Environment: real
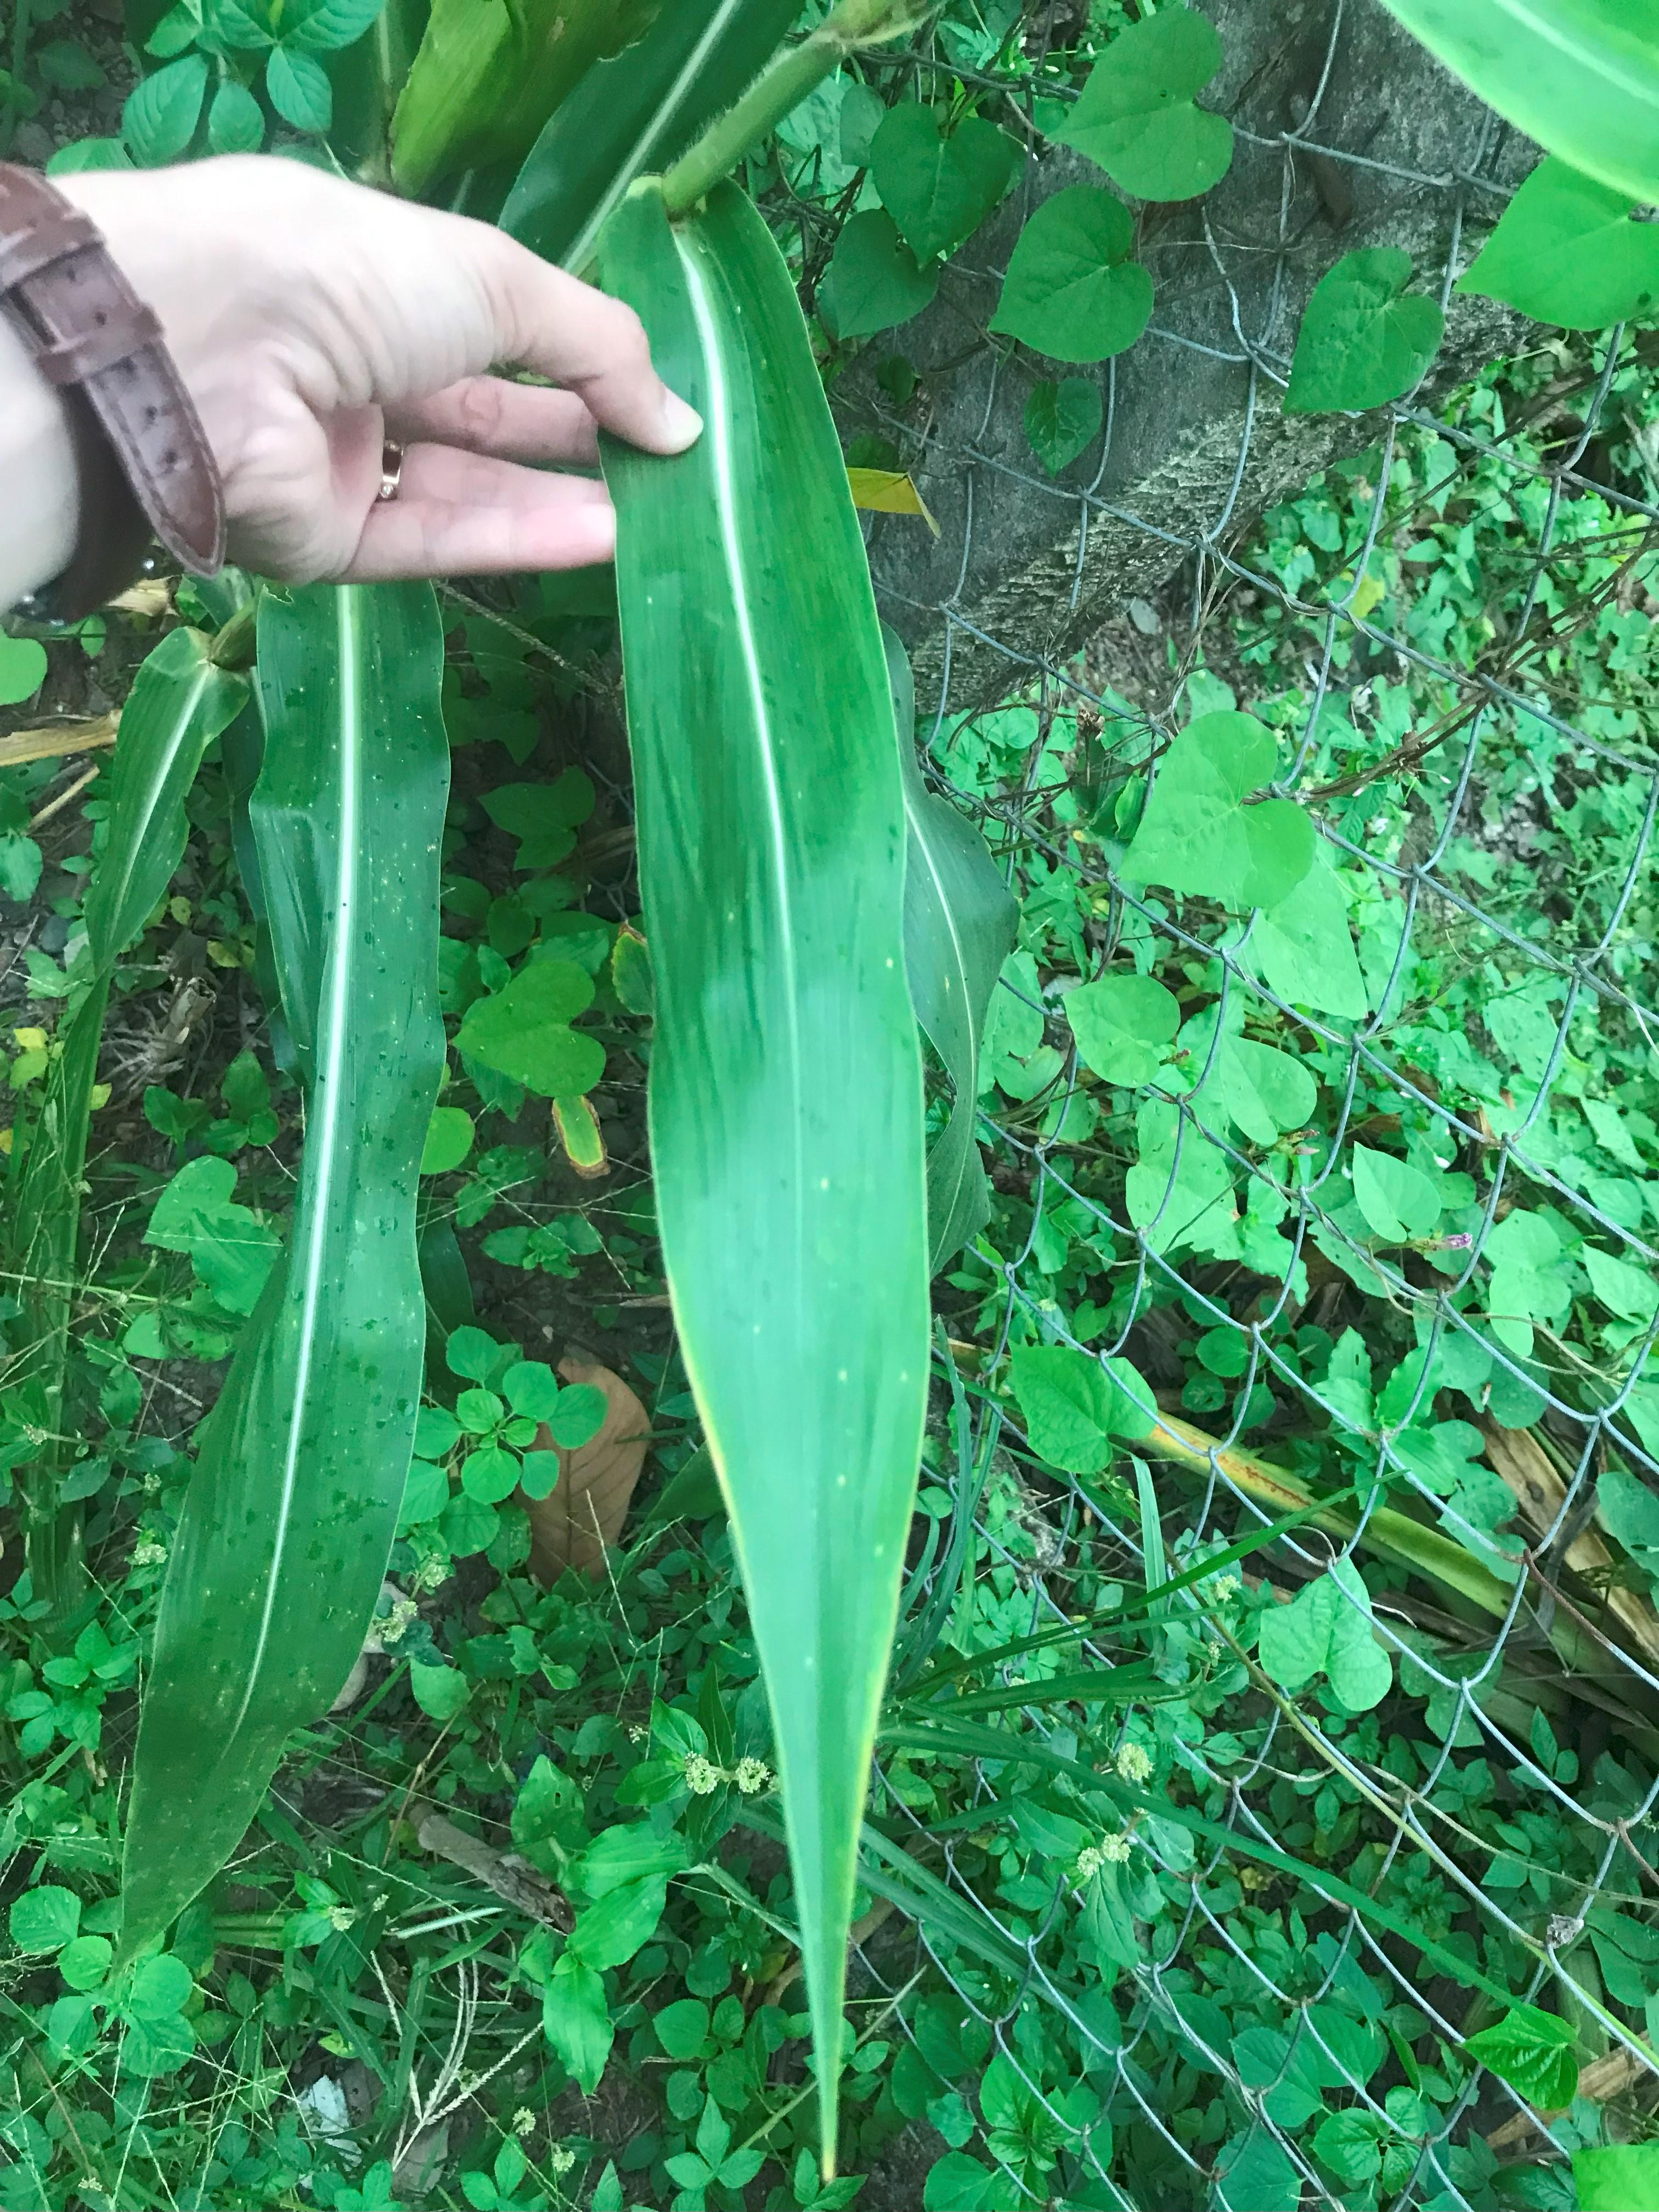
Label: potassium_deficiency